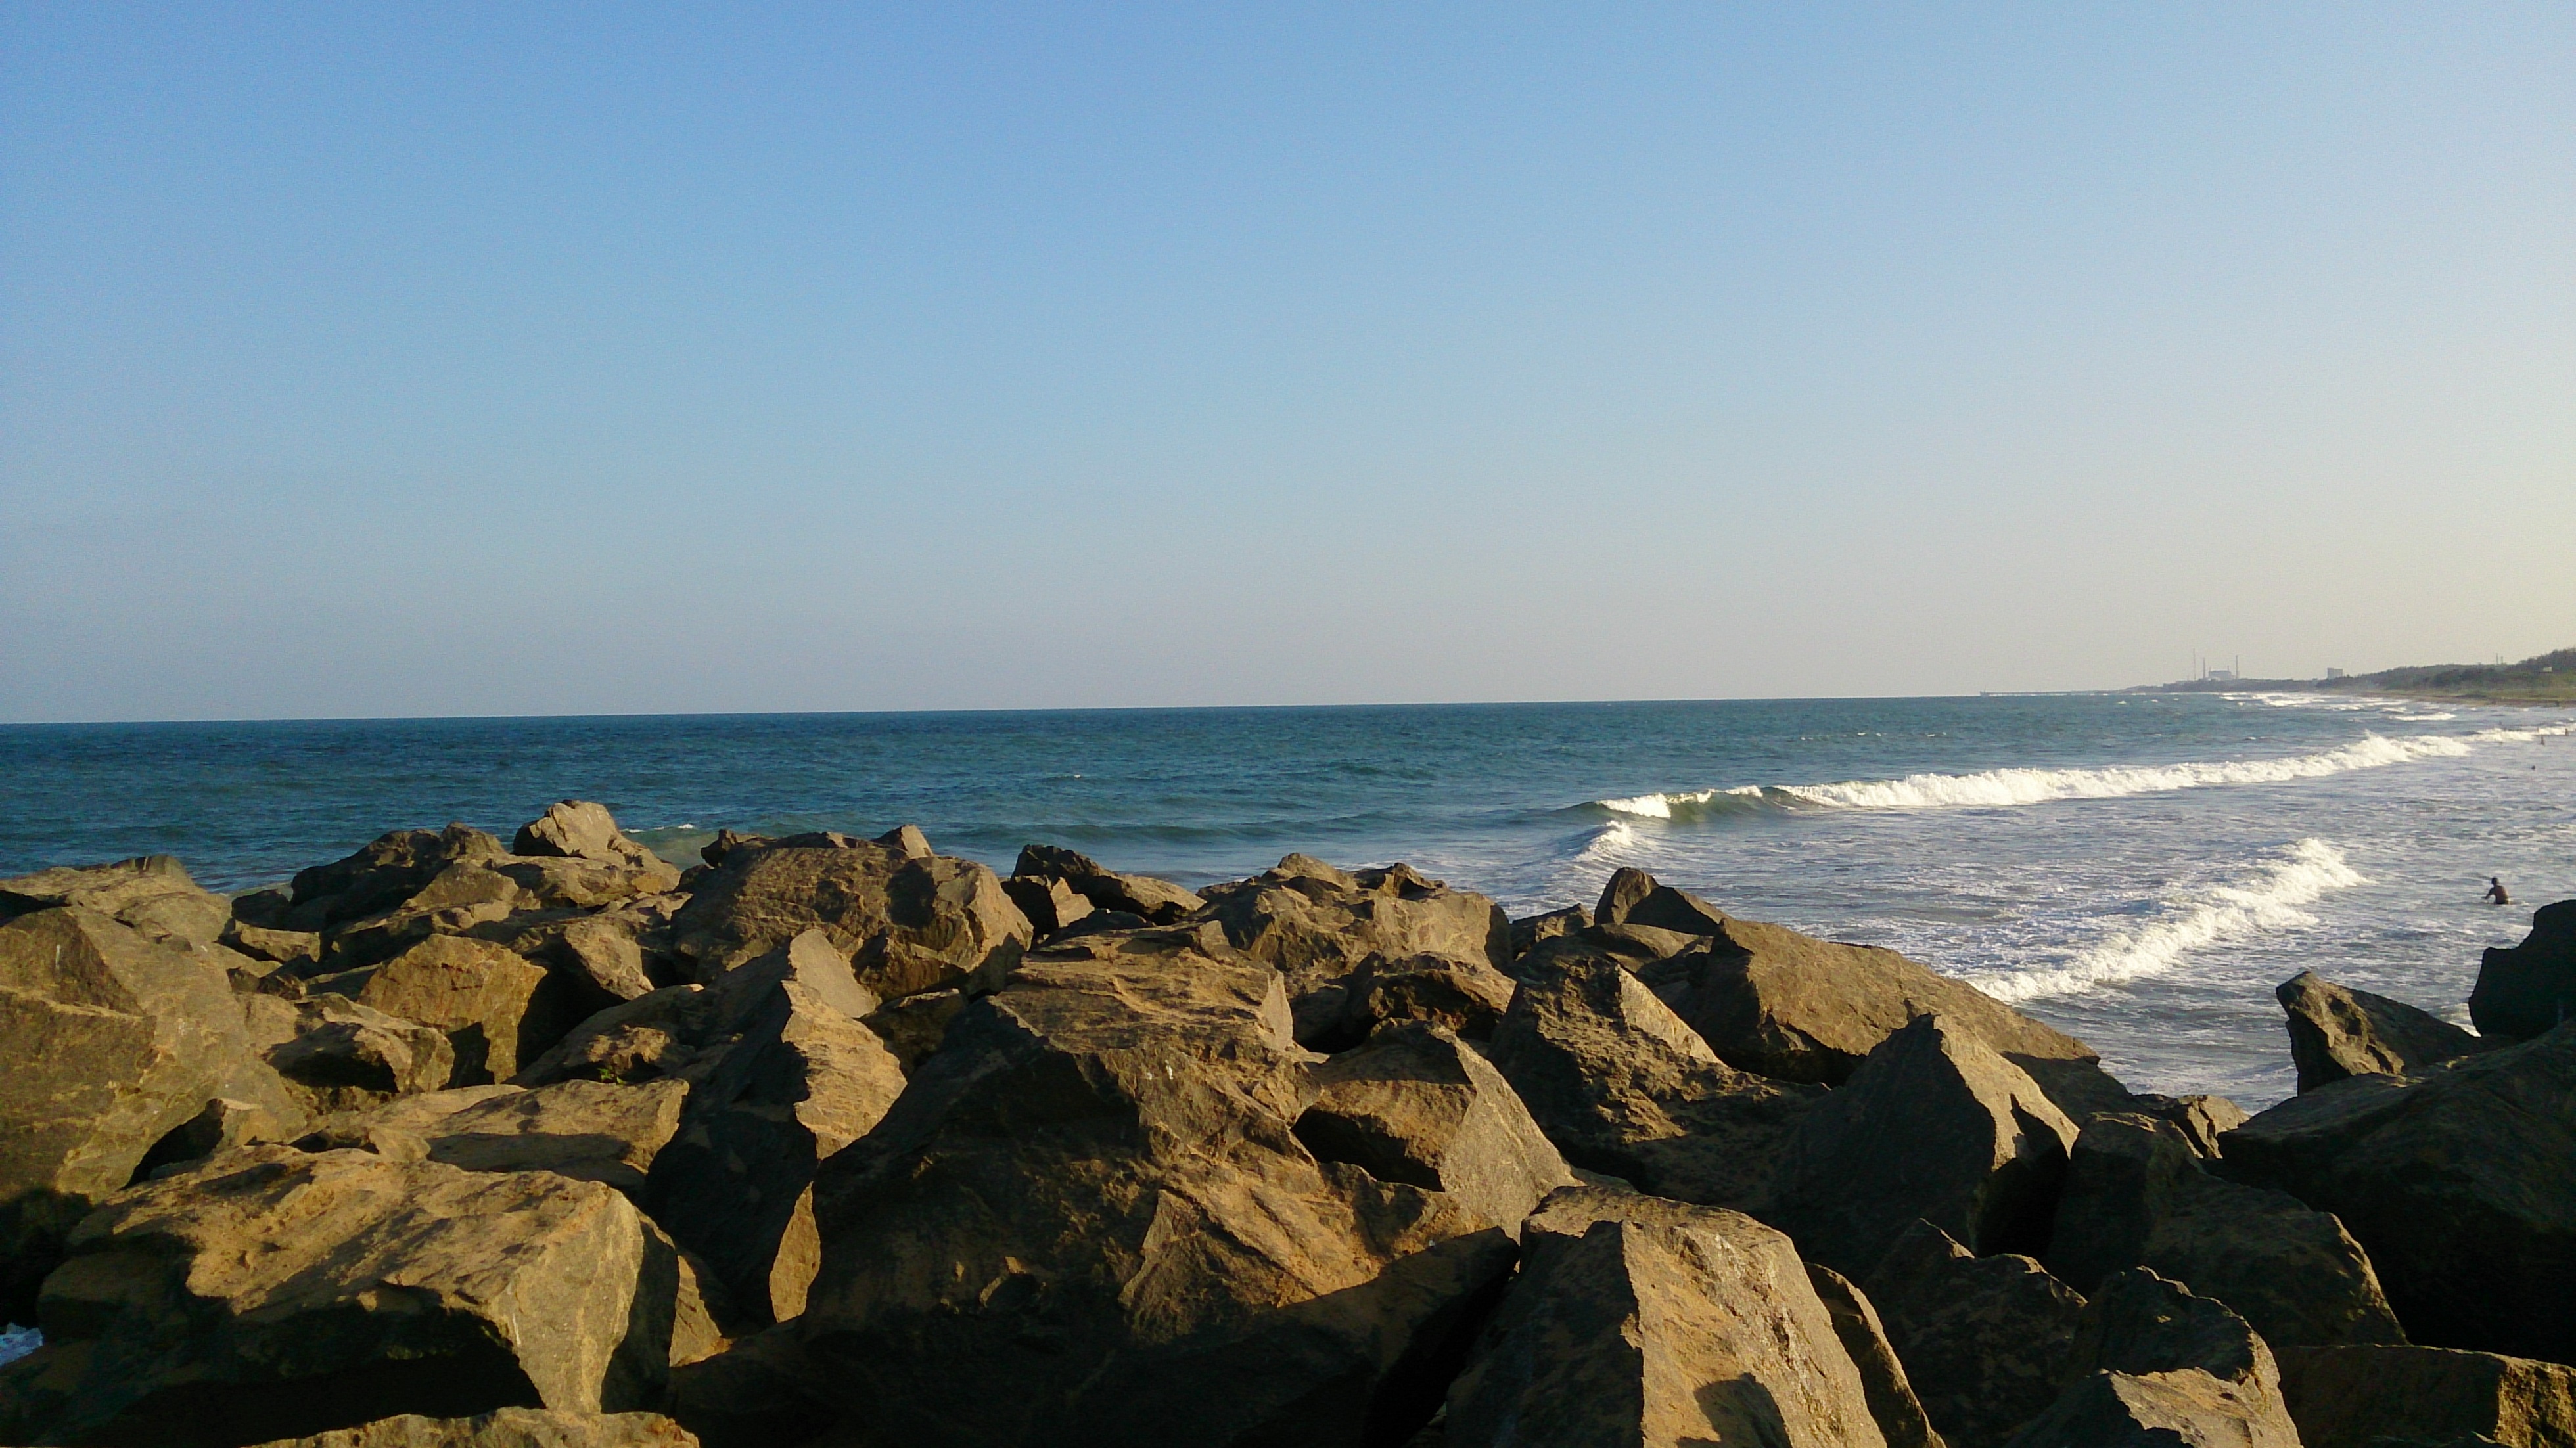
beach, sea, coast, sand, rock, ocean, horizon, sunset, shore, wave, vacation, cliff, cove, bay, terrain, material, body of water, cape, wind wave